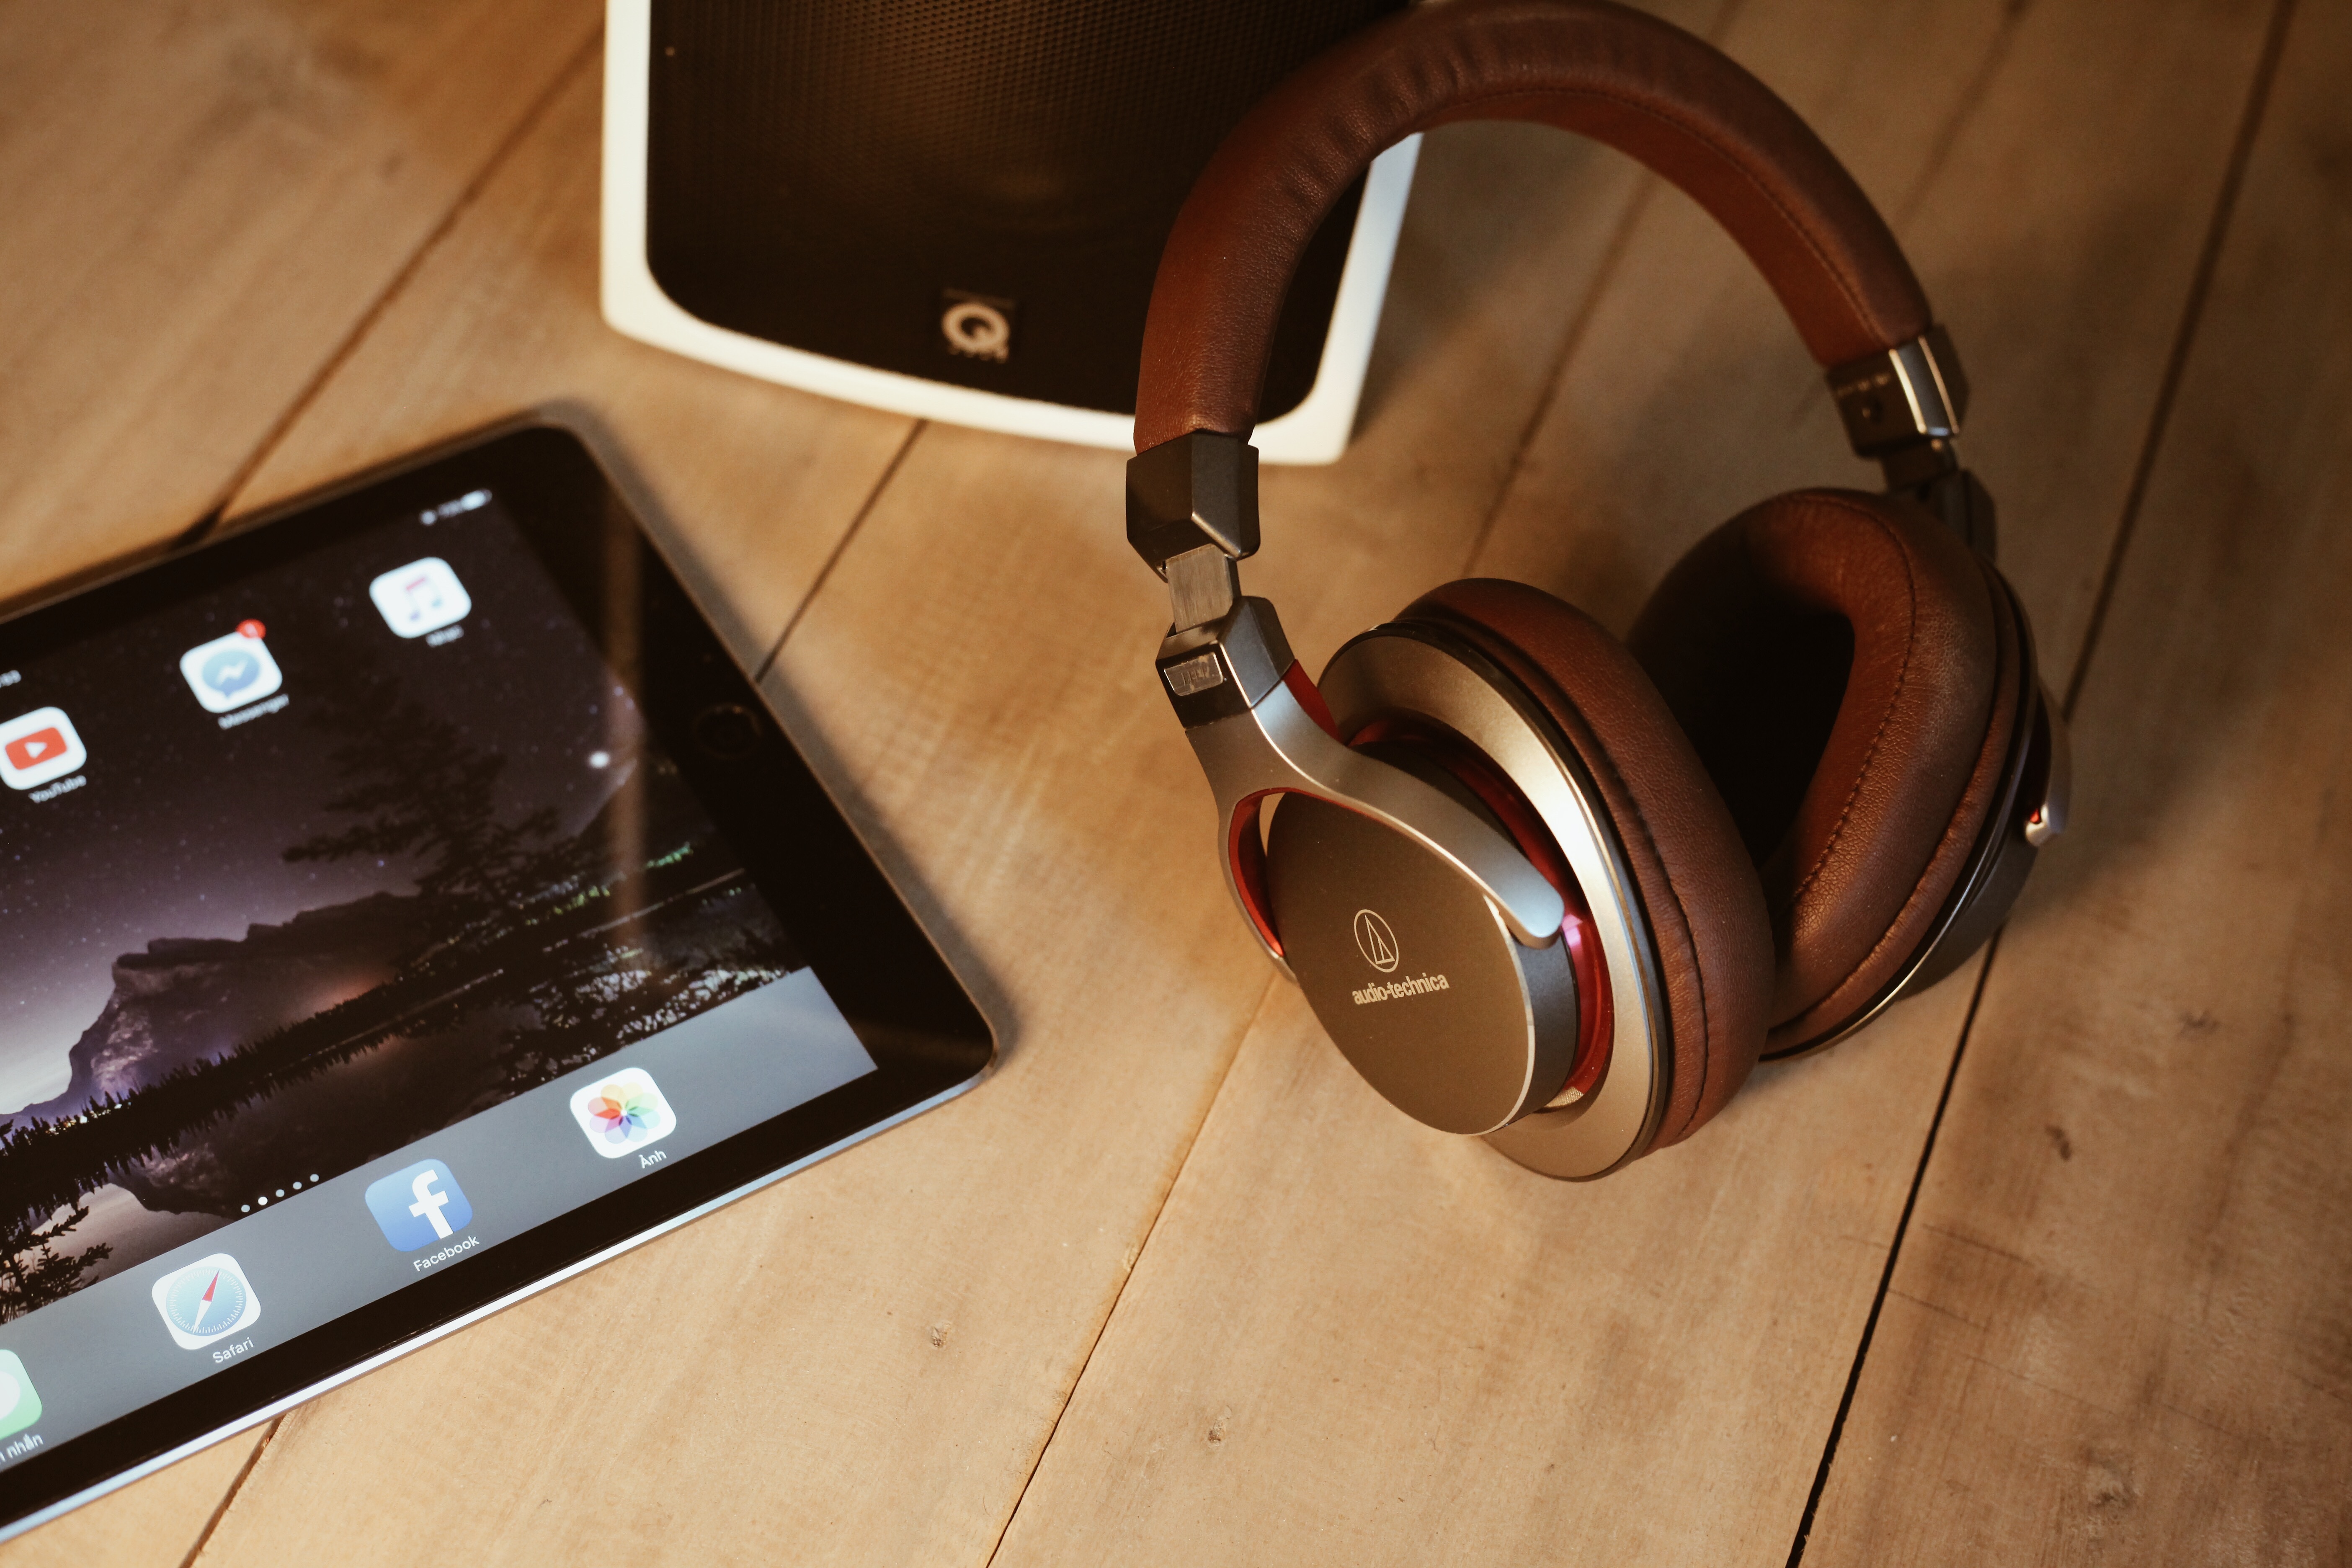
ipad, technology, headphone, tablet, equipment, gadget, audio, headphones, audio equipment, electronic device, communication device